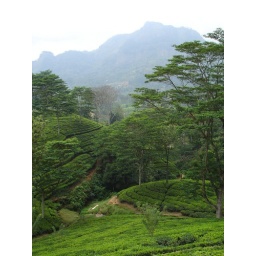
Verdant hills covered with green tea plants in Sri Lanka.